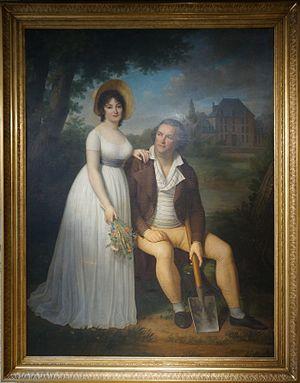
Dubois_Crancé_en sa demeure à Balham avec son épouse.
Edmond-Louis-Alexis Dubois de Crancé est un homme politique français, général de brigade de la Révolution française, né à Charleville le 14 octobre 1747 et mort à Rethel le 28 juin 1814.
Balham est une commune française située dans le département des Ardennes, en région Grand Est.